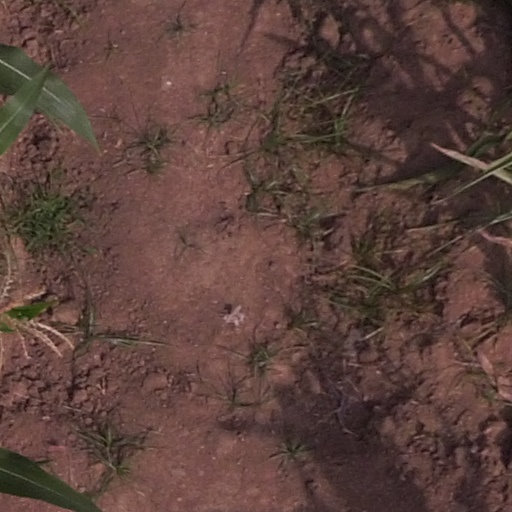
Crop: maize; corn